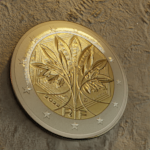
Coin value: 2euro
Country: fr
Edition: 2022